Donkey walk

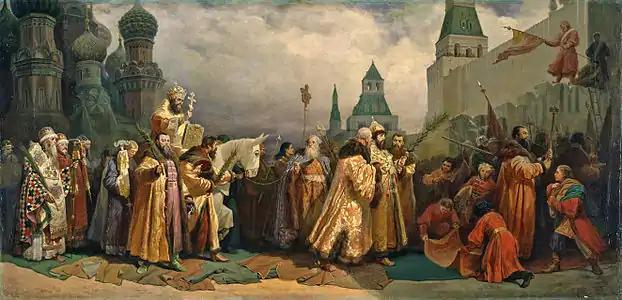
The donkey walk of tsar Alexis (Vyacheslav Schwarz, 1865).

The donkey walk is a Russian Orthodox Palm Sunday ritual re-enactment of Jesus Christ's entry into Jerusalem. The best known historical donkey walk was practised in Moscow from 1558 until 1693. The Metropolitan and later Patriarch of Moscow, representing Jesus Christ, rode on a donkey, while the Tsar of Russia humbly led the donkey on foot.